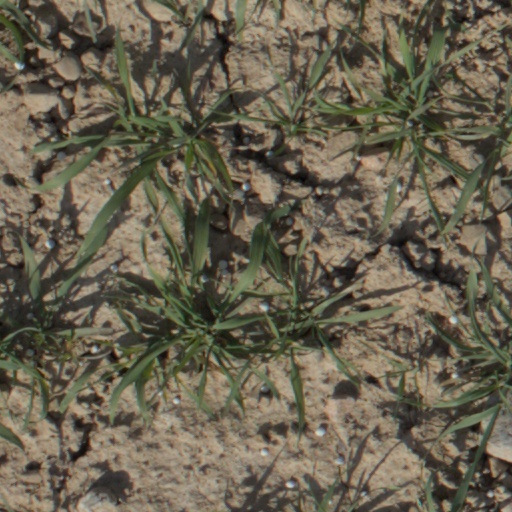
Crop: wheat